Describe the emotion expressed in this image:  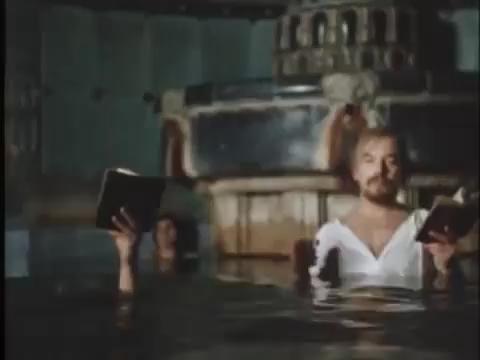
This person displays Pain, valence and arousal with low intensity.